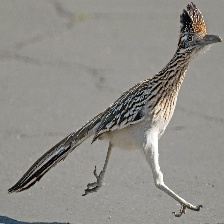
Species: ROADRUNNER
Scientific name: GEOCOCCYX